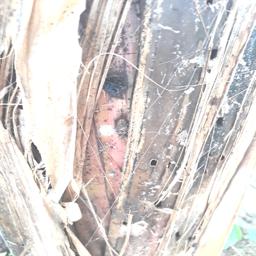
Label: BACTERIAL SOFT ROT